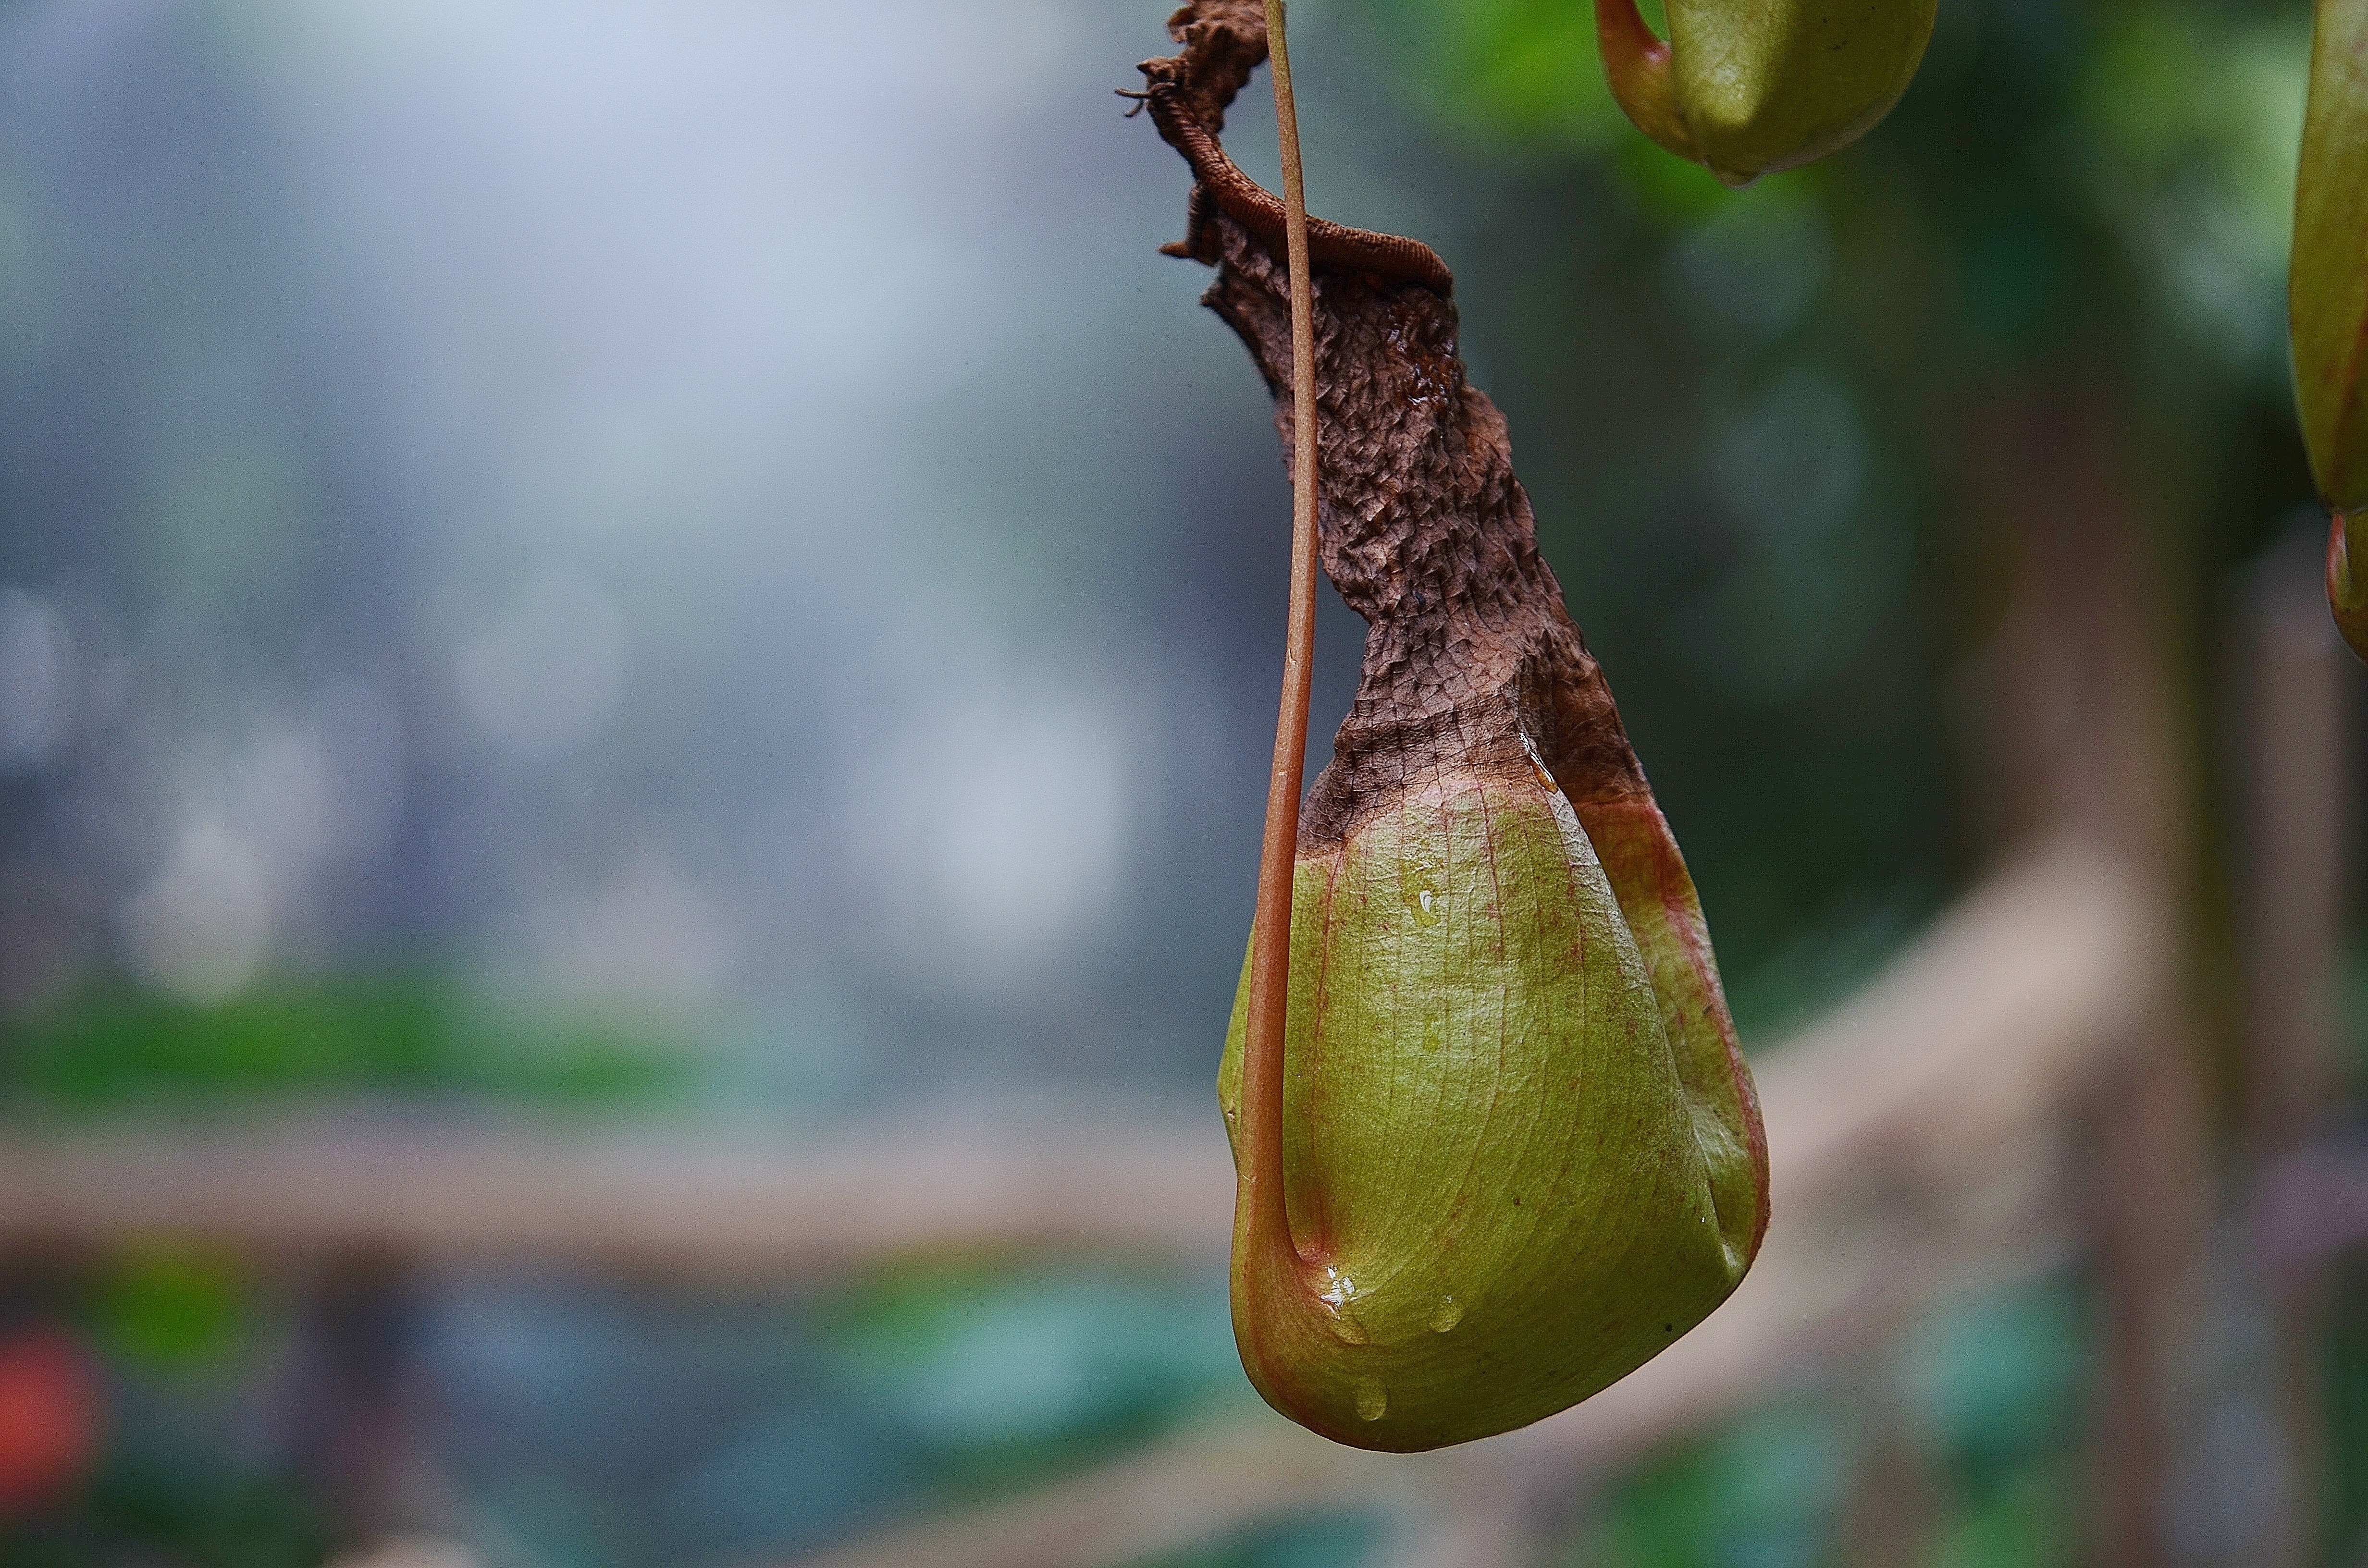
nature, branch, plant, leaf, flower, wildlife, food, green, produce, macro, botany, flora, fauna, plants, close up, pitcher, insects, bud, trap, carnivorous, macro photography, carnivorous plant, plant stem